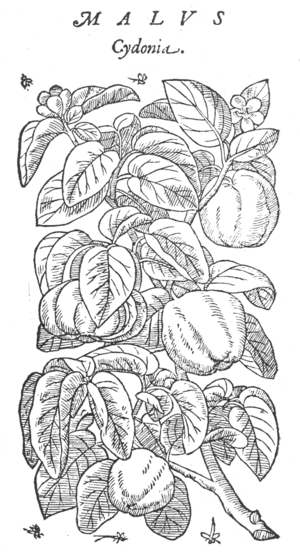
Jacques Daléchamps ou D’Aléchamps, né en 1513 à Caen et mort le 1ᵉʳ mars 1588 à Lyon, est un médecin, botaniste, philologue, et naturaliste français. Il est célèbre pour sa traduction latine d’Athénée, enrichie de notes.